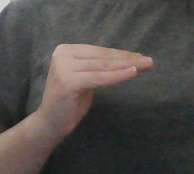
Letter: haa